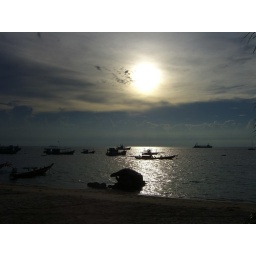
boats and clouds in Koh Tao